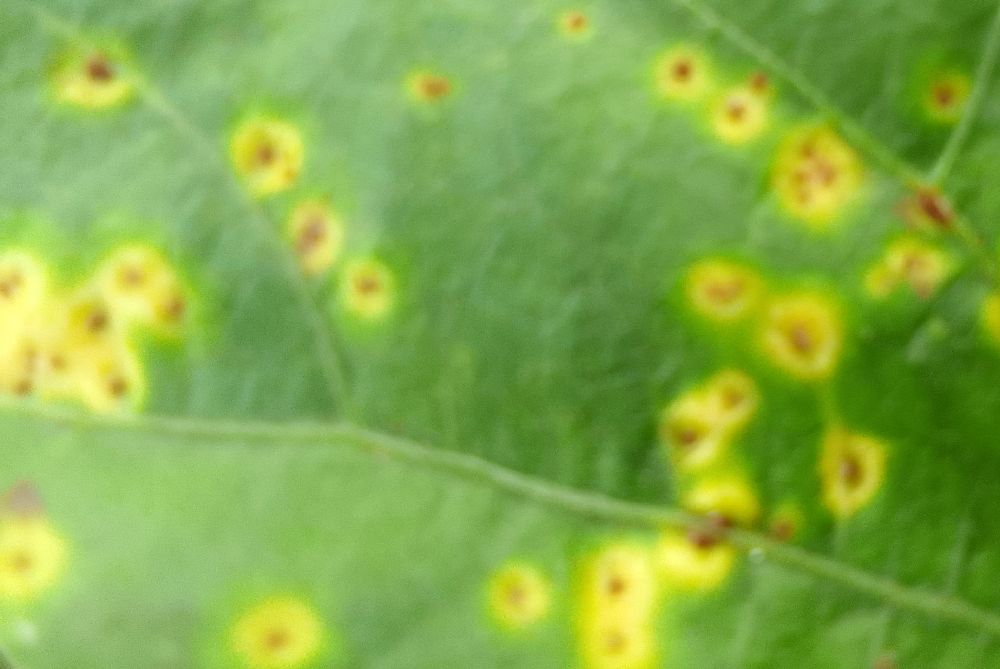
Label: rust